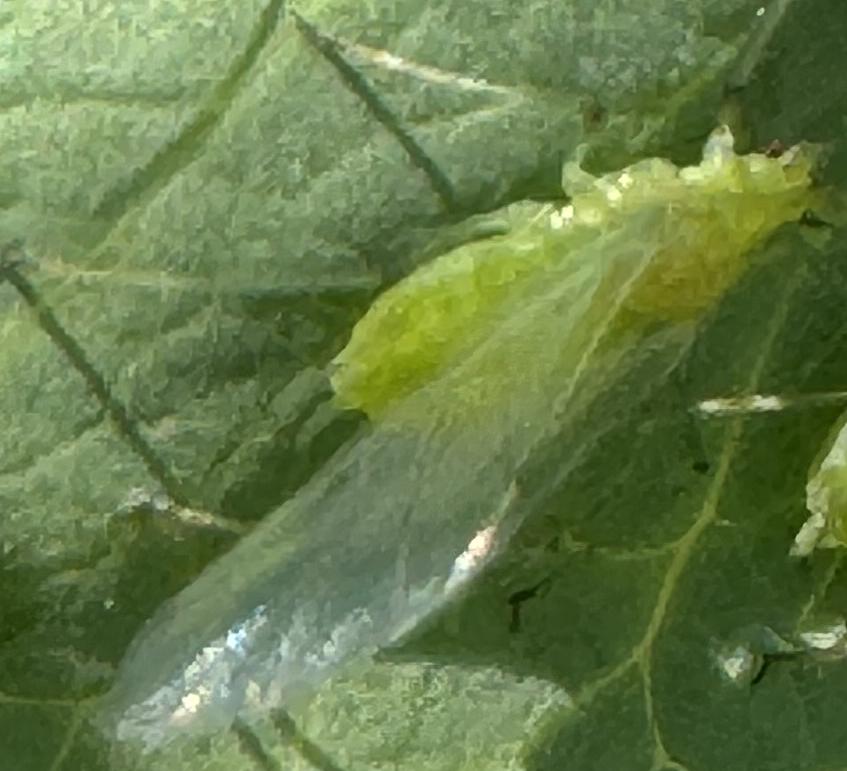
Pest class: pea_aphid